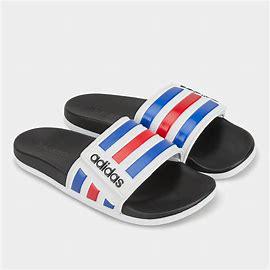
Brand: Adidas
Model: Adilette Comfort